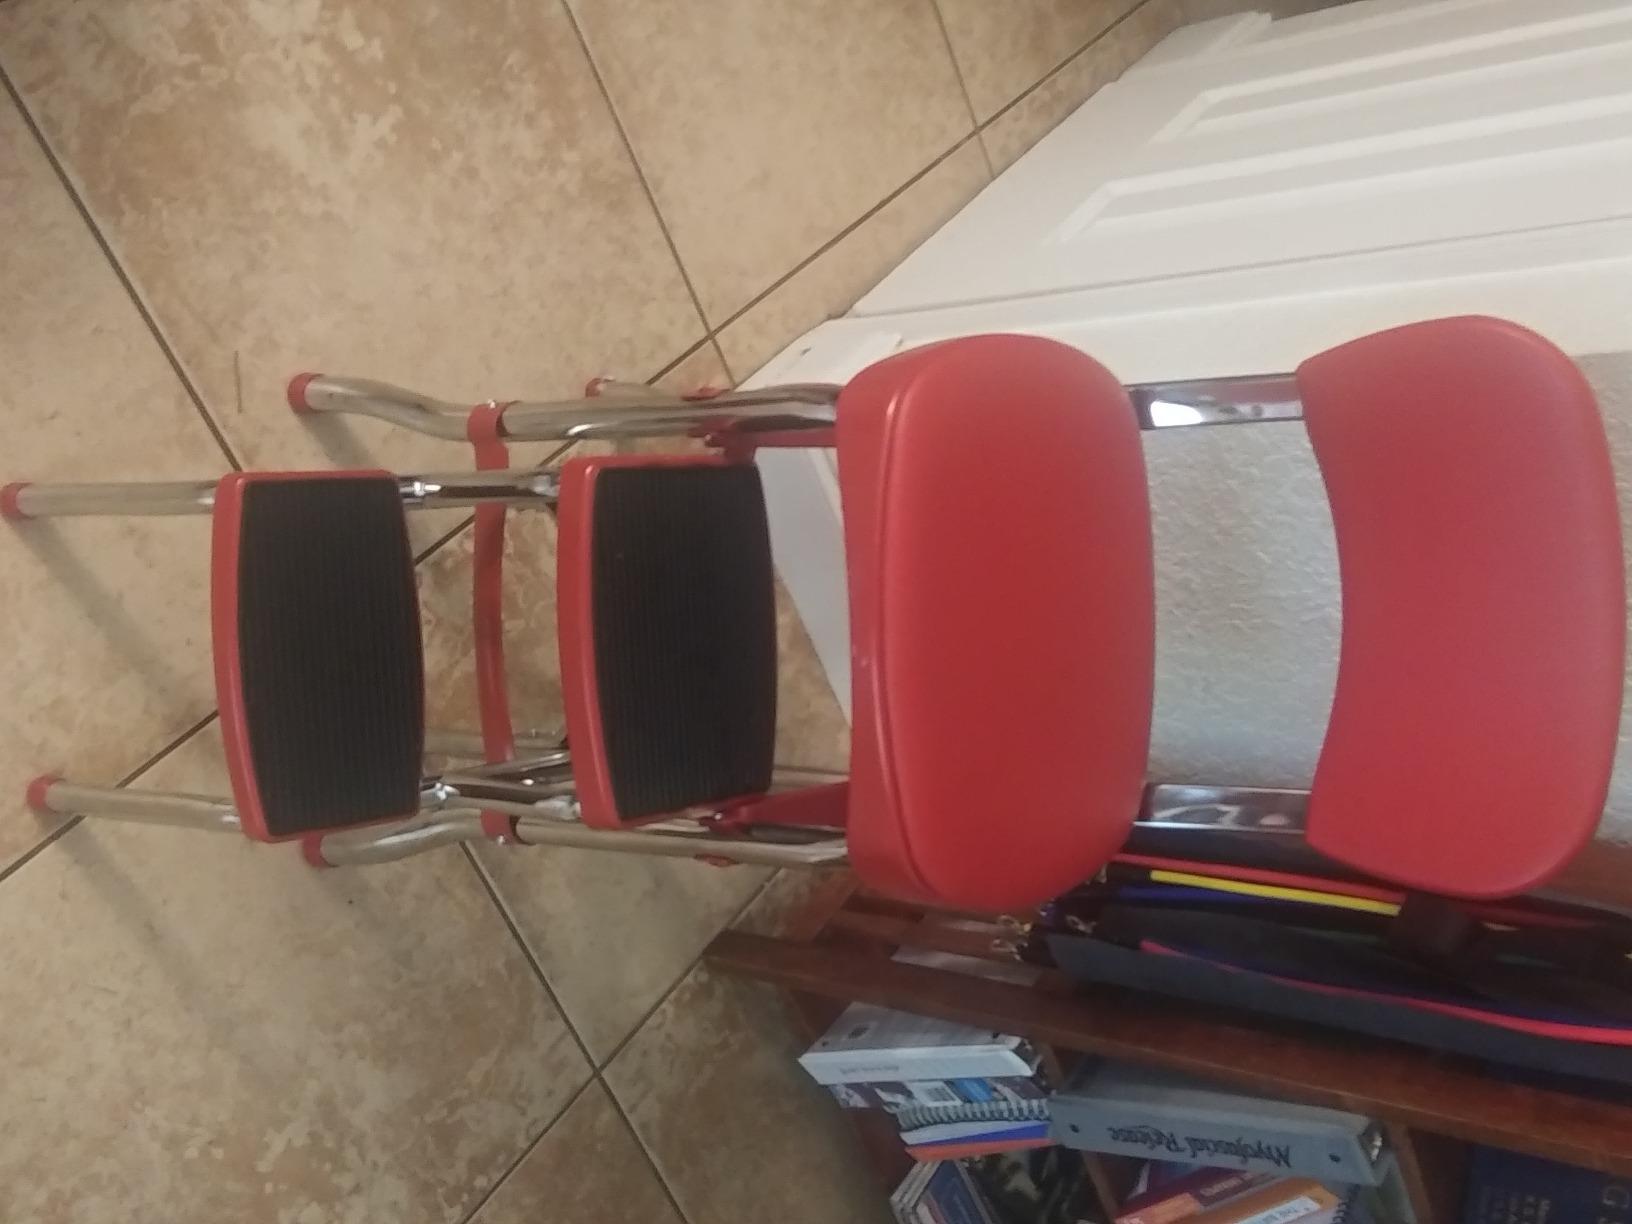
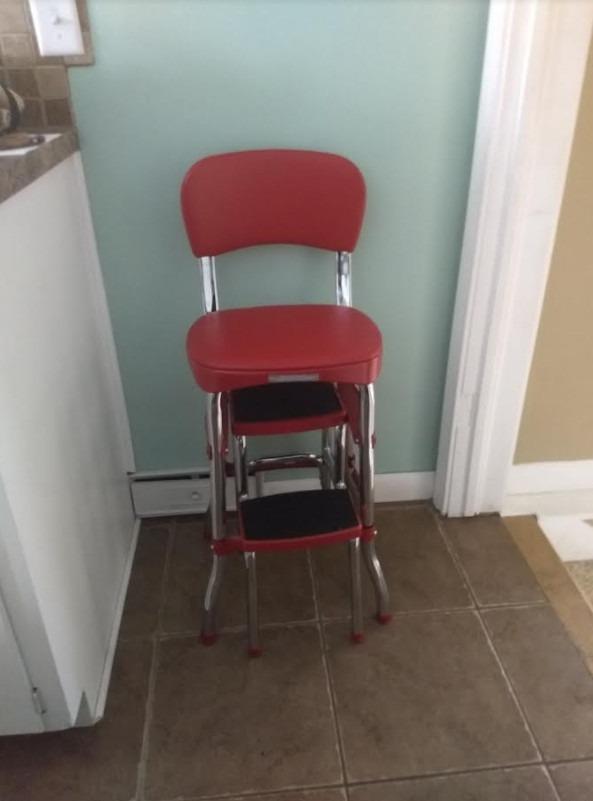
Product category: items_chair
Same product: yes